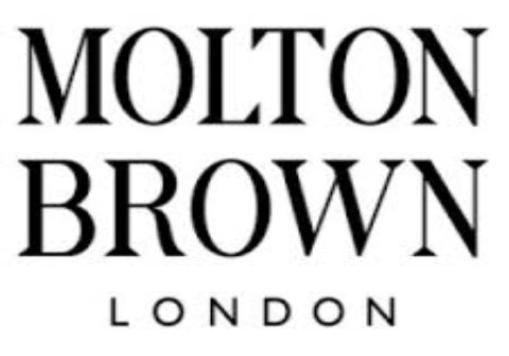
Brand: molton brown
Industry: Necessities